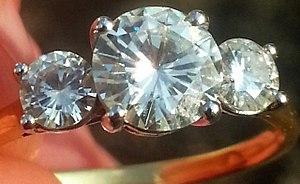
Le carbure de silicium est un composé chimique de formule SiC. C'est une céramique ultraréfractaire ultradure semiconductrice synthétique, qu'on peut trouver dans la nature sous la forme d'un minéral très rare, la moissanite.